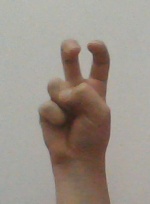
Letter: toot